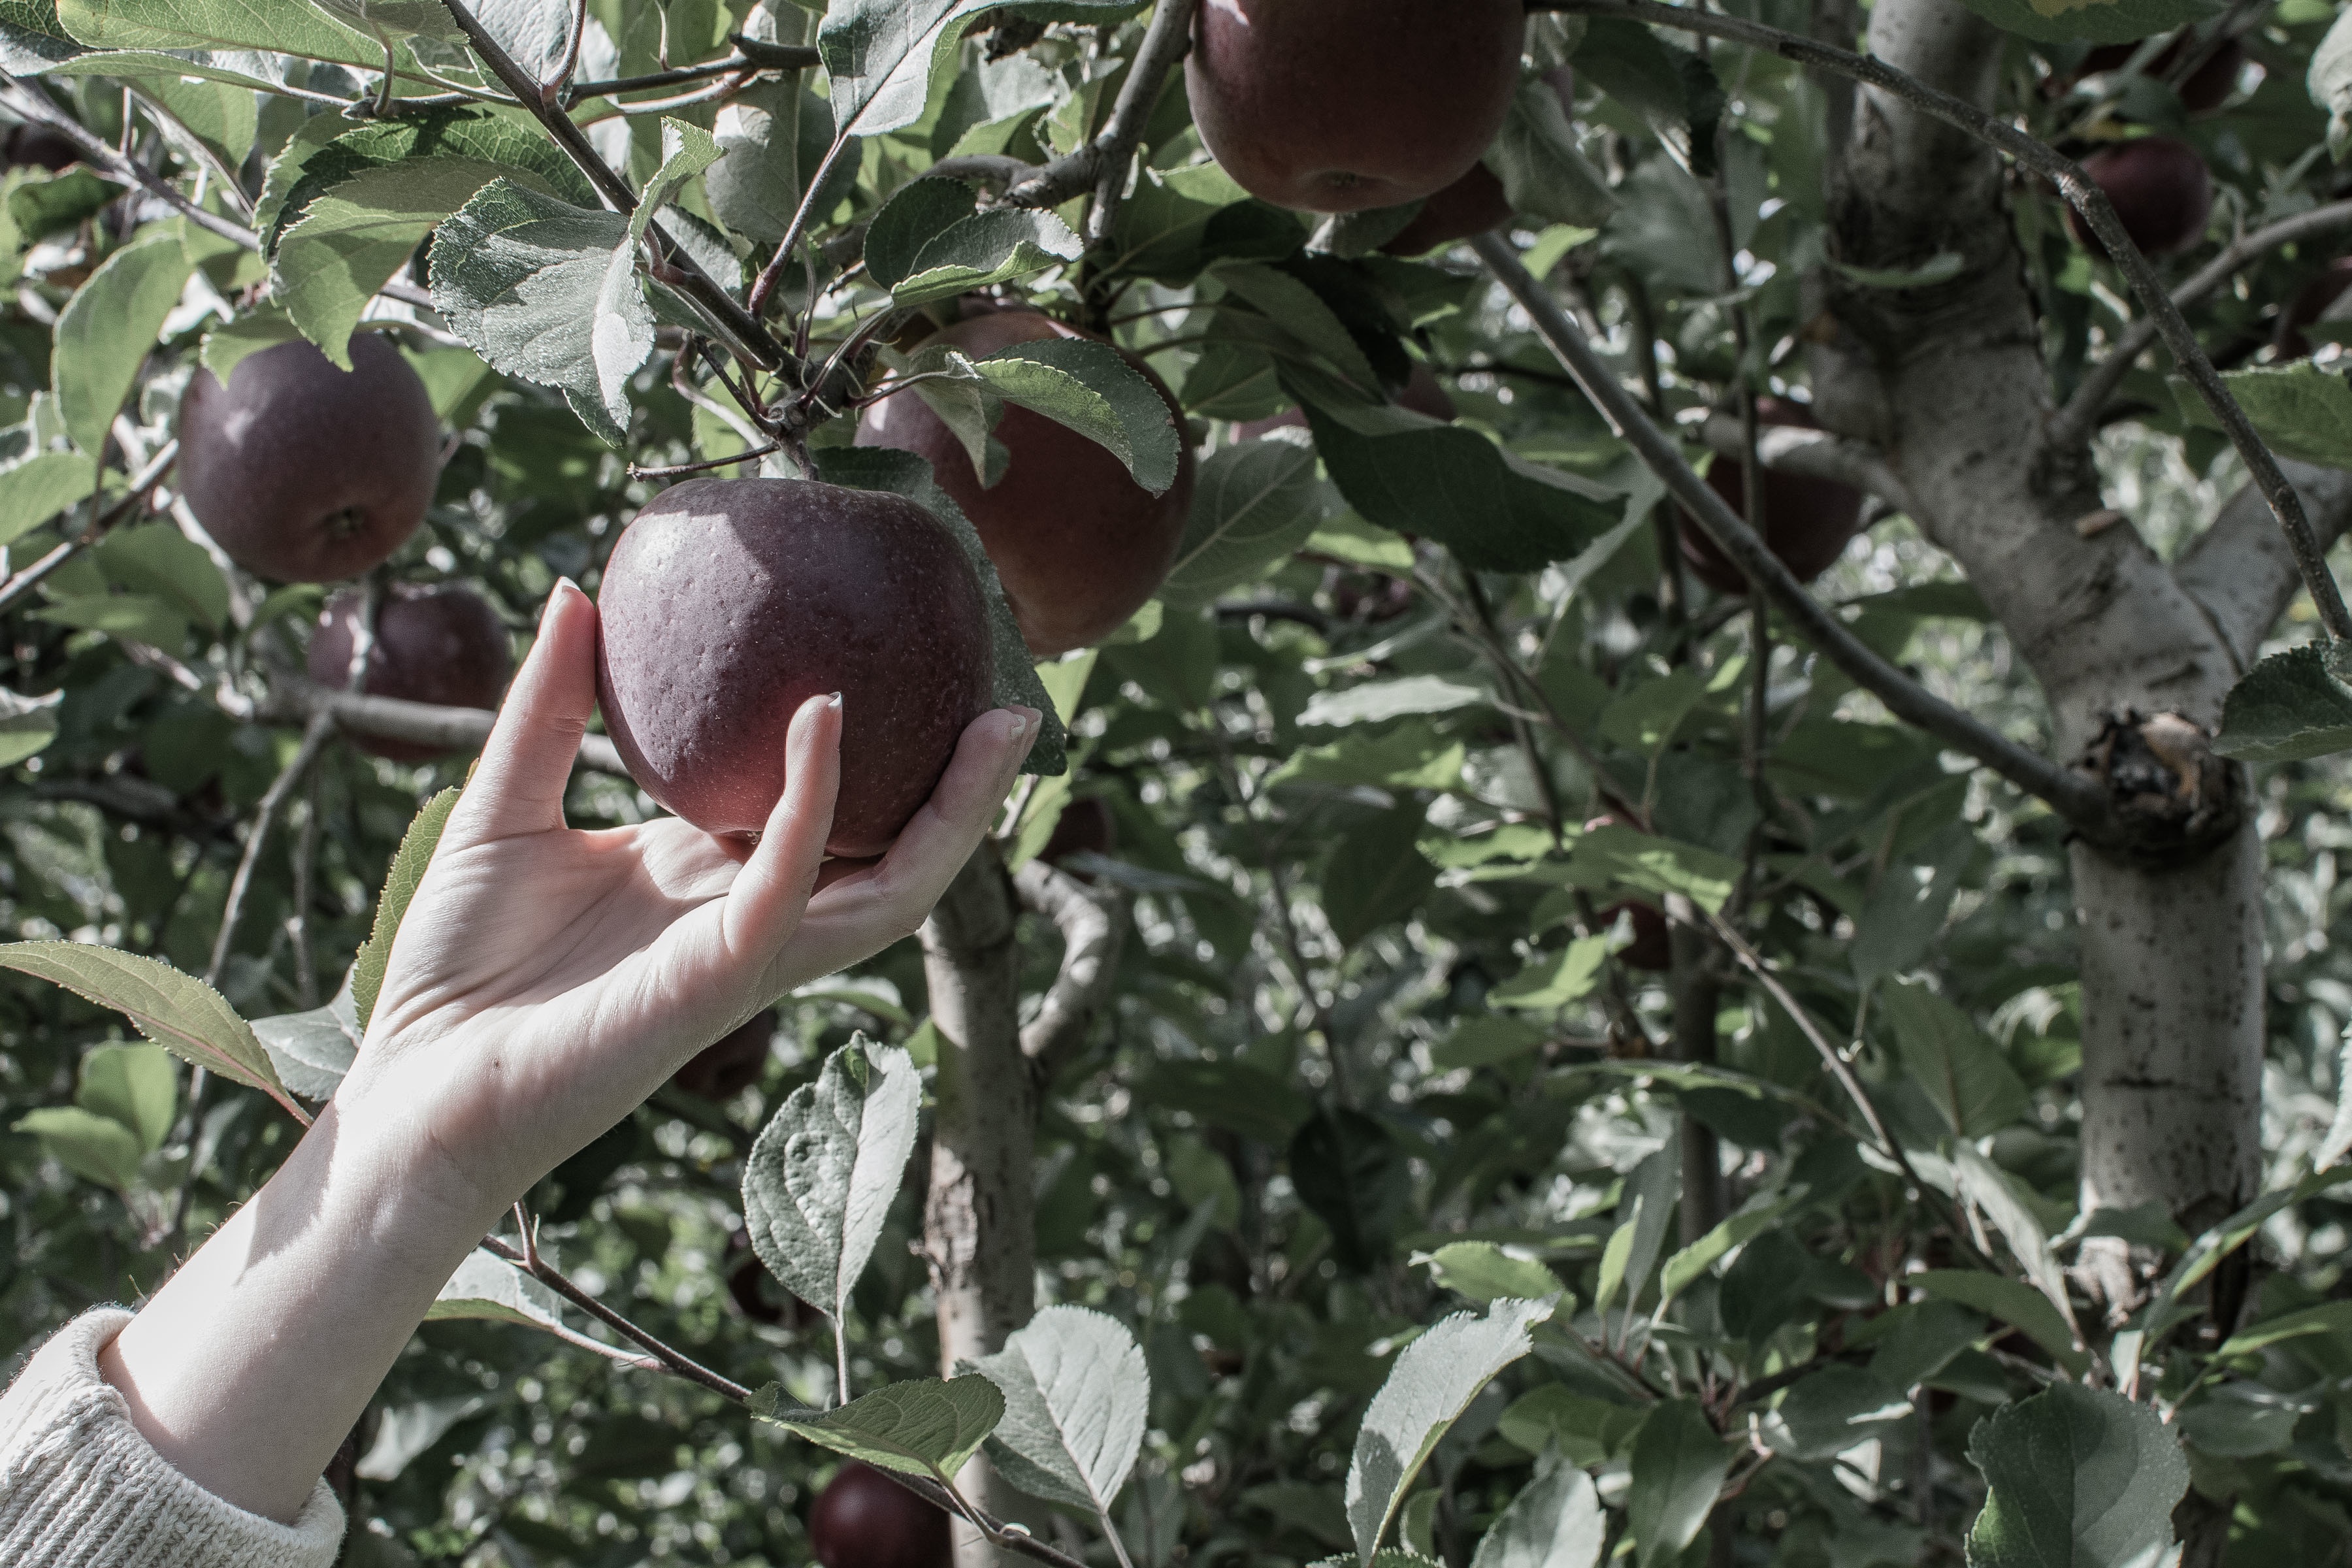
tree, branch, plant, fruit, flower, food, produce, shrub, flowering plant, land plant